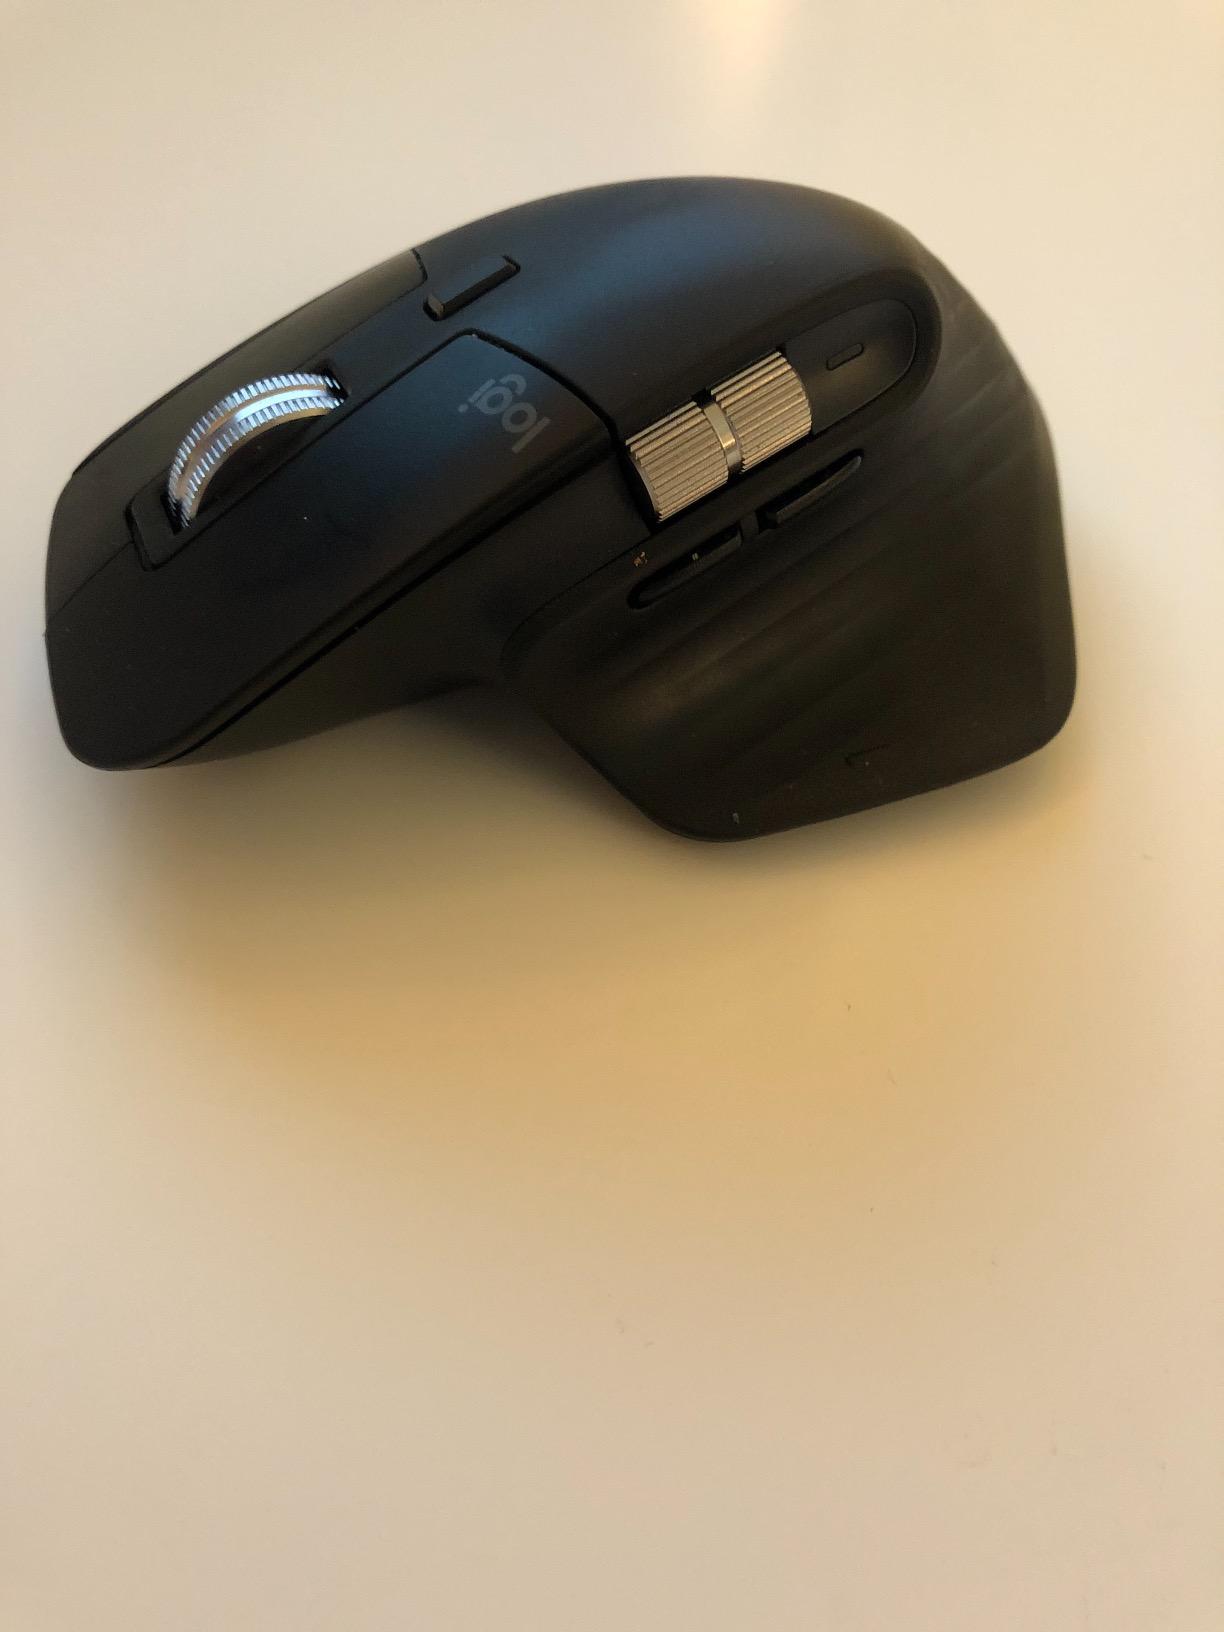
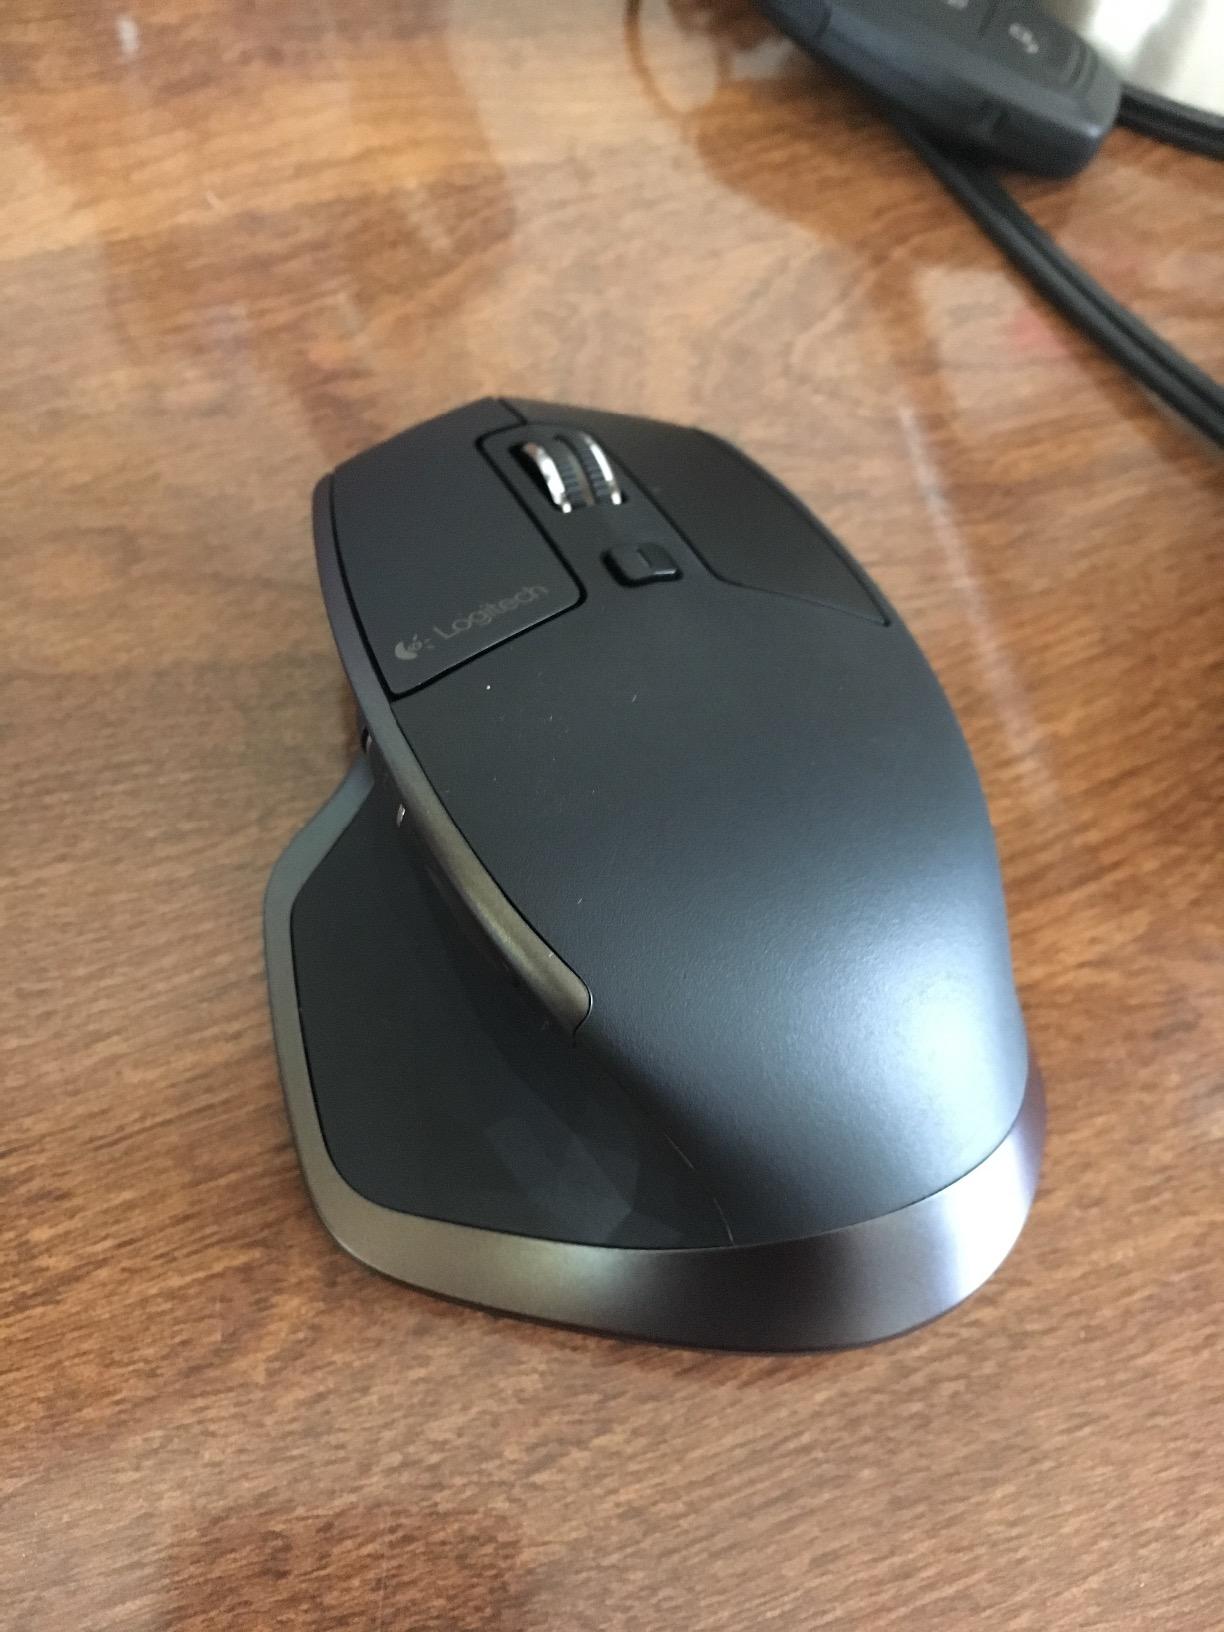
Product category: mouse
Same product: no